Moses Brown School

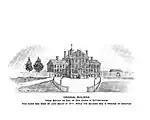
Main building in Providence

As treasurer of the school fund, Brown worked to restart the school. He persuaded the Yearly Meeting to revive it by donating land in Providence as a site for the school. Newly built, the school reopened in 1819 in Providence. Moses Brown joined with his son Obadiah and his son-in-law William Almy to pay for the construction of the first building, which still serves as the main building of the school. Obadiah Brown also left $100,000 (equivalent to $ million in ) in his will to the school, a sum unheard of at the time for a school endowment.